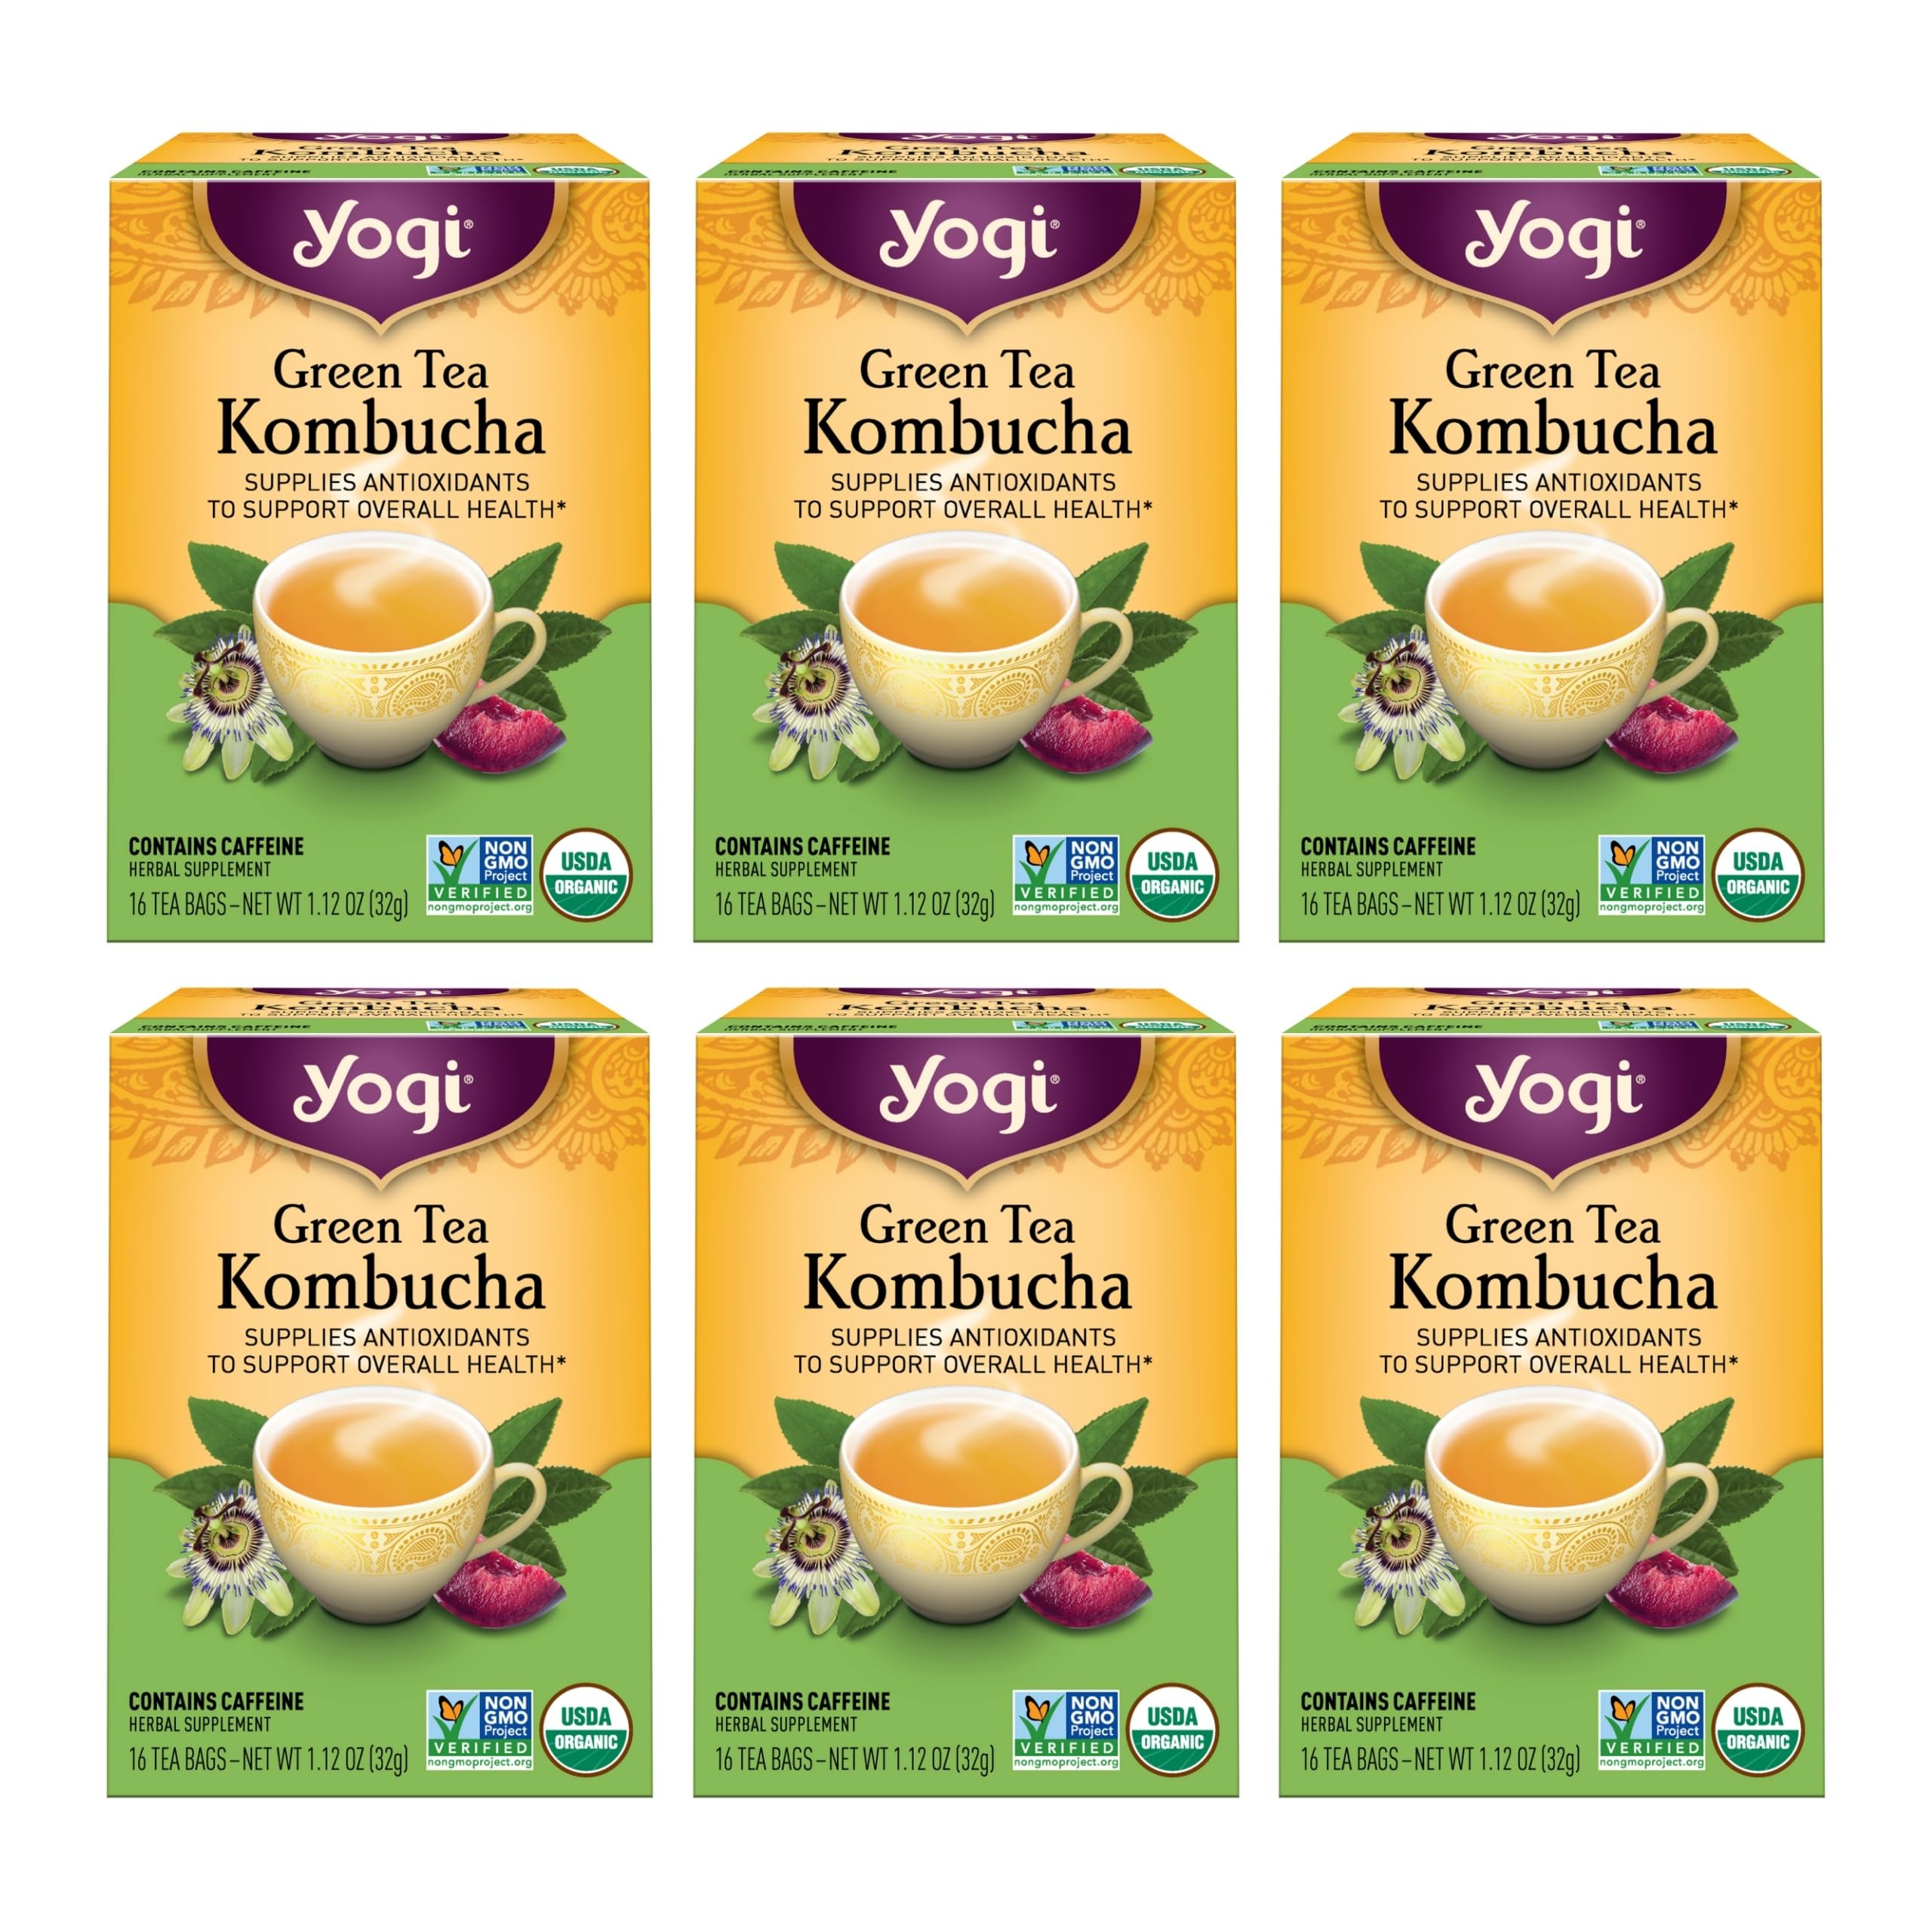
Item Name: Yogi Tea - Green Tea Kombucha (6 Pack) - Supplies Antioxidants to Support Overall Health - Contains Caffeine - 96 Organic Green Tea Bags
Bullet Point 1: Green Tea Kombucha Tea: Yogi Green Tea Kombucha tea is a bright and delightful blend that’s uniquely formulated to support overall health
Bullet Point 2: Organic Tea: This delicious blend combines Green Tea with dried Kombucha to supply antioxidants, while Spearmint and Lemongrass harmonize with Plum and Passion Fruit flavors for a light, fruity taste
Bullet Point 3: Tea Bag Instructions: Bring water to boiling and steep the tea bag for 3 minutes; for a stronger tea, use 2 tea bags; drink 3–4 cups daily
Bullet Point 4: Organic Tea Ingredients: This Yogi tea is vegan, USDA Organic, and NON-GMO, so you can be sure you're getting the best in every cup
Bullet Point 5: Uniquely Yogi: We believe in using the highest quality spices and botanicals, complementing them with intriguing, delightful flavors, qualities that make all of our teas uniquely Yogi
Product Description: Yogi Green Tea Kombucha is a bright, fruity blend designed to support your overall health. This delicious blend combines Green Tea with dried Kombucha to supply antioxidants. The inclusion of Spearmint and Lemongrass harmonizes with Plum and Passion Fruit flavors for a light, fruity taste that is both refreshing and soothing.<br><br>The tea bags are convenient and easy to use. Just steep in hot water and enjoy. We believe in the power of natural ingredients, and that's why we've included organic Green Tea and organic Kombucha in our blend. Enjoy a cup of Yogi Green Tea Kombucha tea as part of your daily routine and experience the Yogi difference.<br><br>For over five decades, we’ve been making delicious, functional teas inspired by the ancient holistic healing philosophy of Ayurveda. Our diverse tea selection supports everyday well-being with specialized herbal formulas thoughtfully blended for both health benefits and appealing flavor.<br><br> Yogi is a Certified B Corporation producing more than 40 tea blends from over 100 organic spices and botanicals sourced from around the globe. With every ingredient we source, and every tea bag we make, we strive to support environmental sustainability and social responsibility. We do so by following highly selective sourcing standards, performing rigorous quality tests, mandating environmentally sound farming practices, and partnering with local communities. Through such partnerships, we want to empower our entire tea ecosystem to live healthy, vibrant lives. It is our hope that our commitment to goodness shines through in every cup of Yogi tea.
Value: 96.0
Unit: Count

Price: 4.48